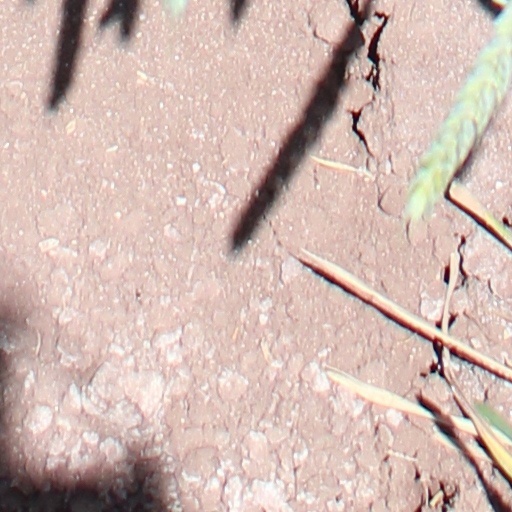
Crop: wheat